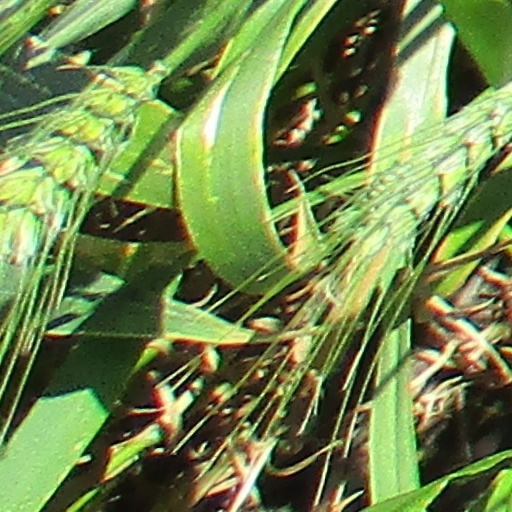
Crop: wheat